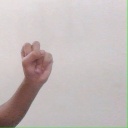
अक्षर: स